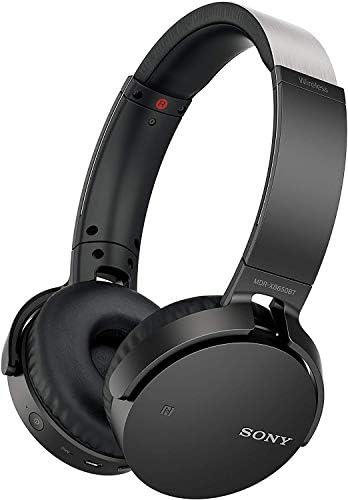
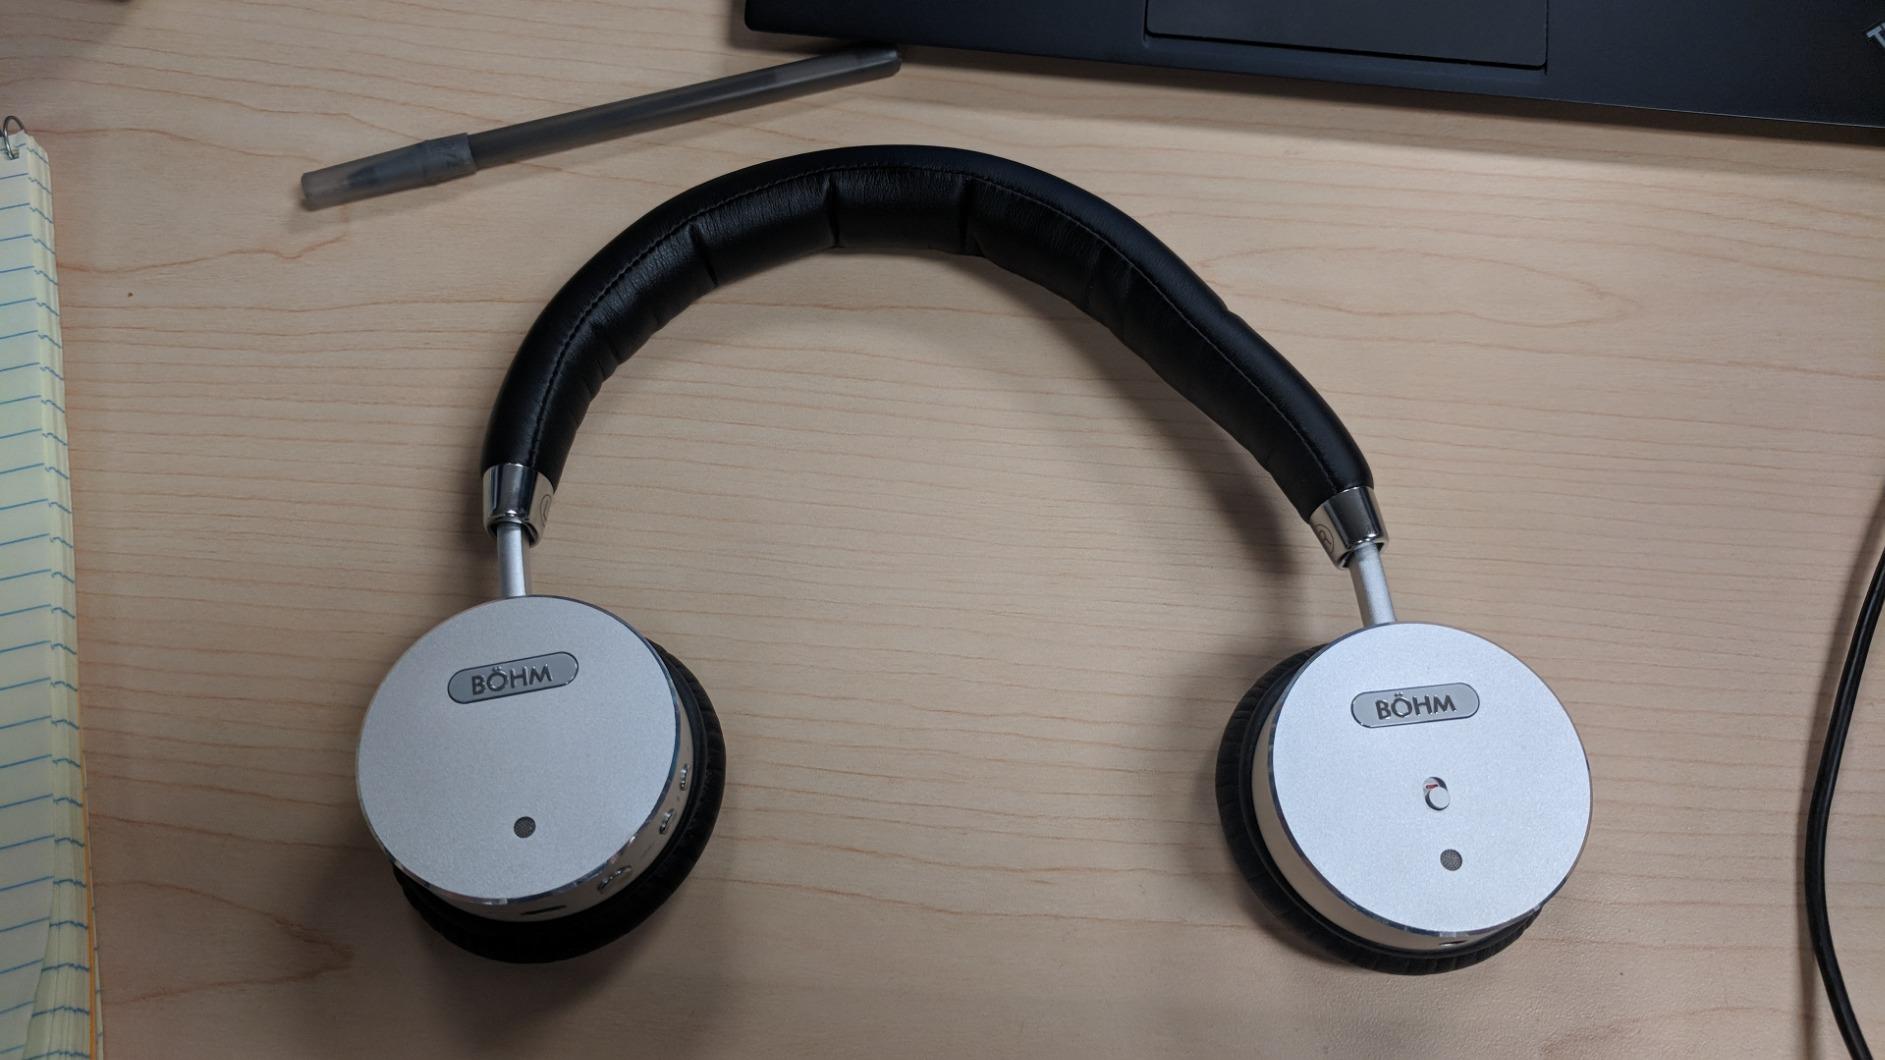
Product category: headphones
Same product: no